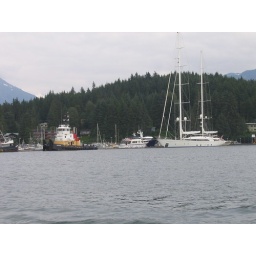
Check out the huge sail boat - we think it is from Australia and over 100 feet long.